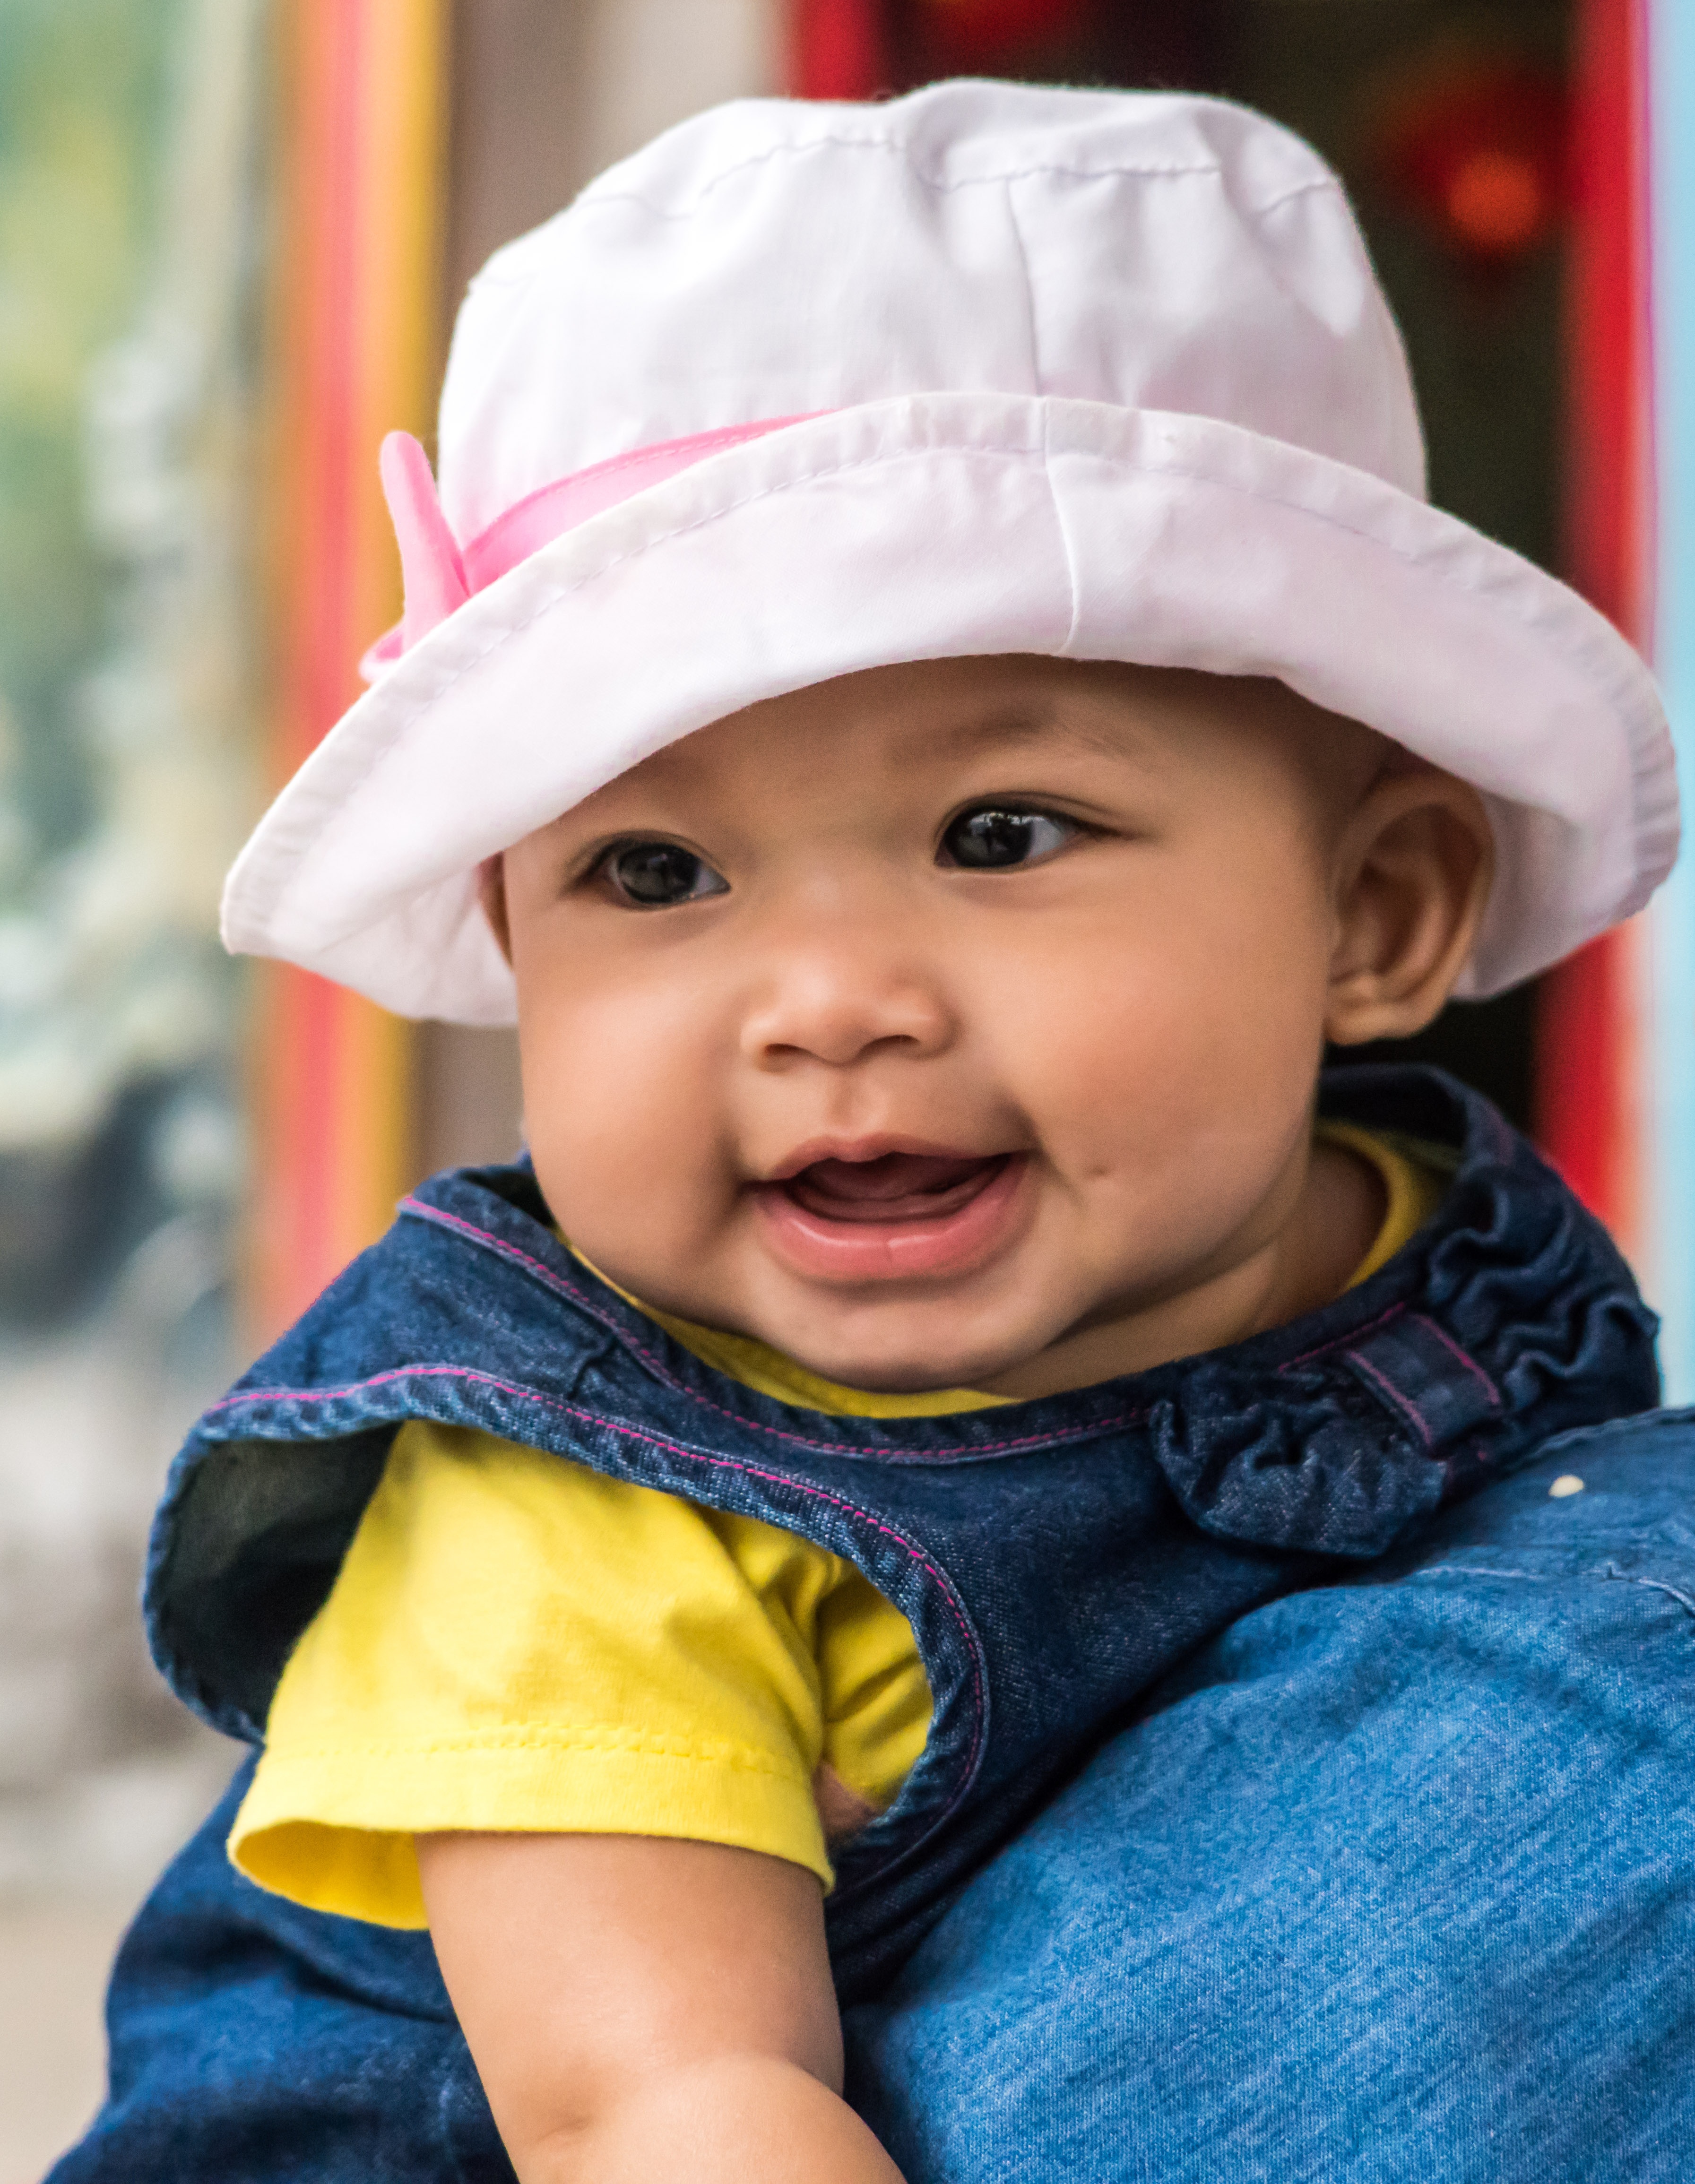
person, people, girl, play, boy, male, asian, portrait, young, color, child, clothing, healthy, baby, facial expression, smile, fun, happy, infant, toddler, little, skin, joy, happy kid, people person, pink hat